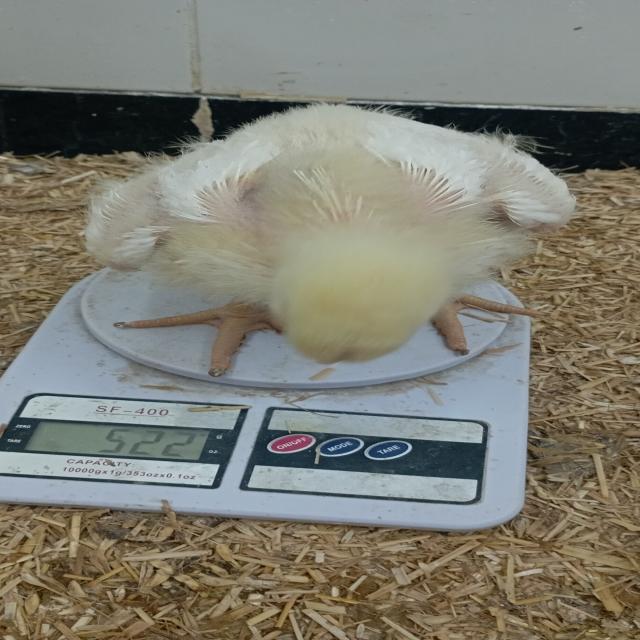
Weight: 522 g